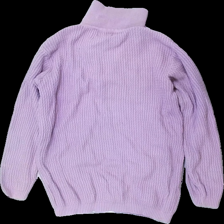
View: back
Type: Sweater
Category: Ladies
Brand: Not in the list
Brand text on label: playback
Colors: Purple
Material: 100% cott
Cut: Regular
Size: S
Smell: Minor
Price range: 50-100
Recommended usage: Reuse